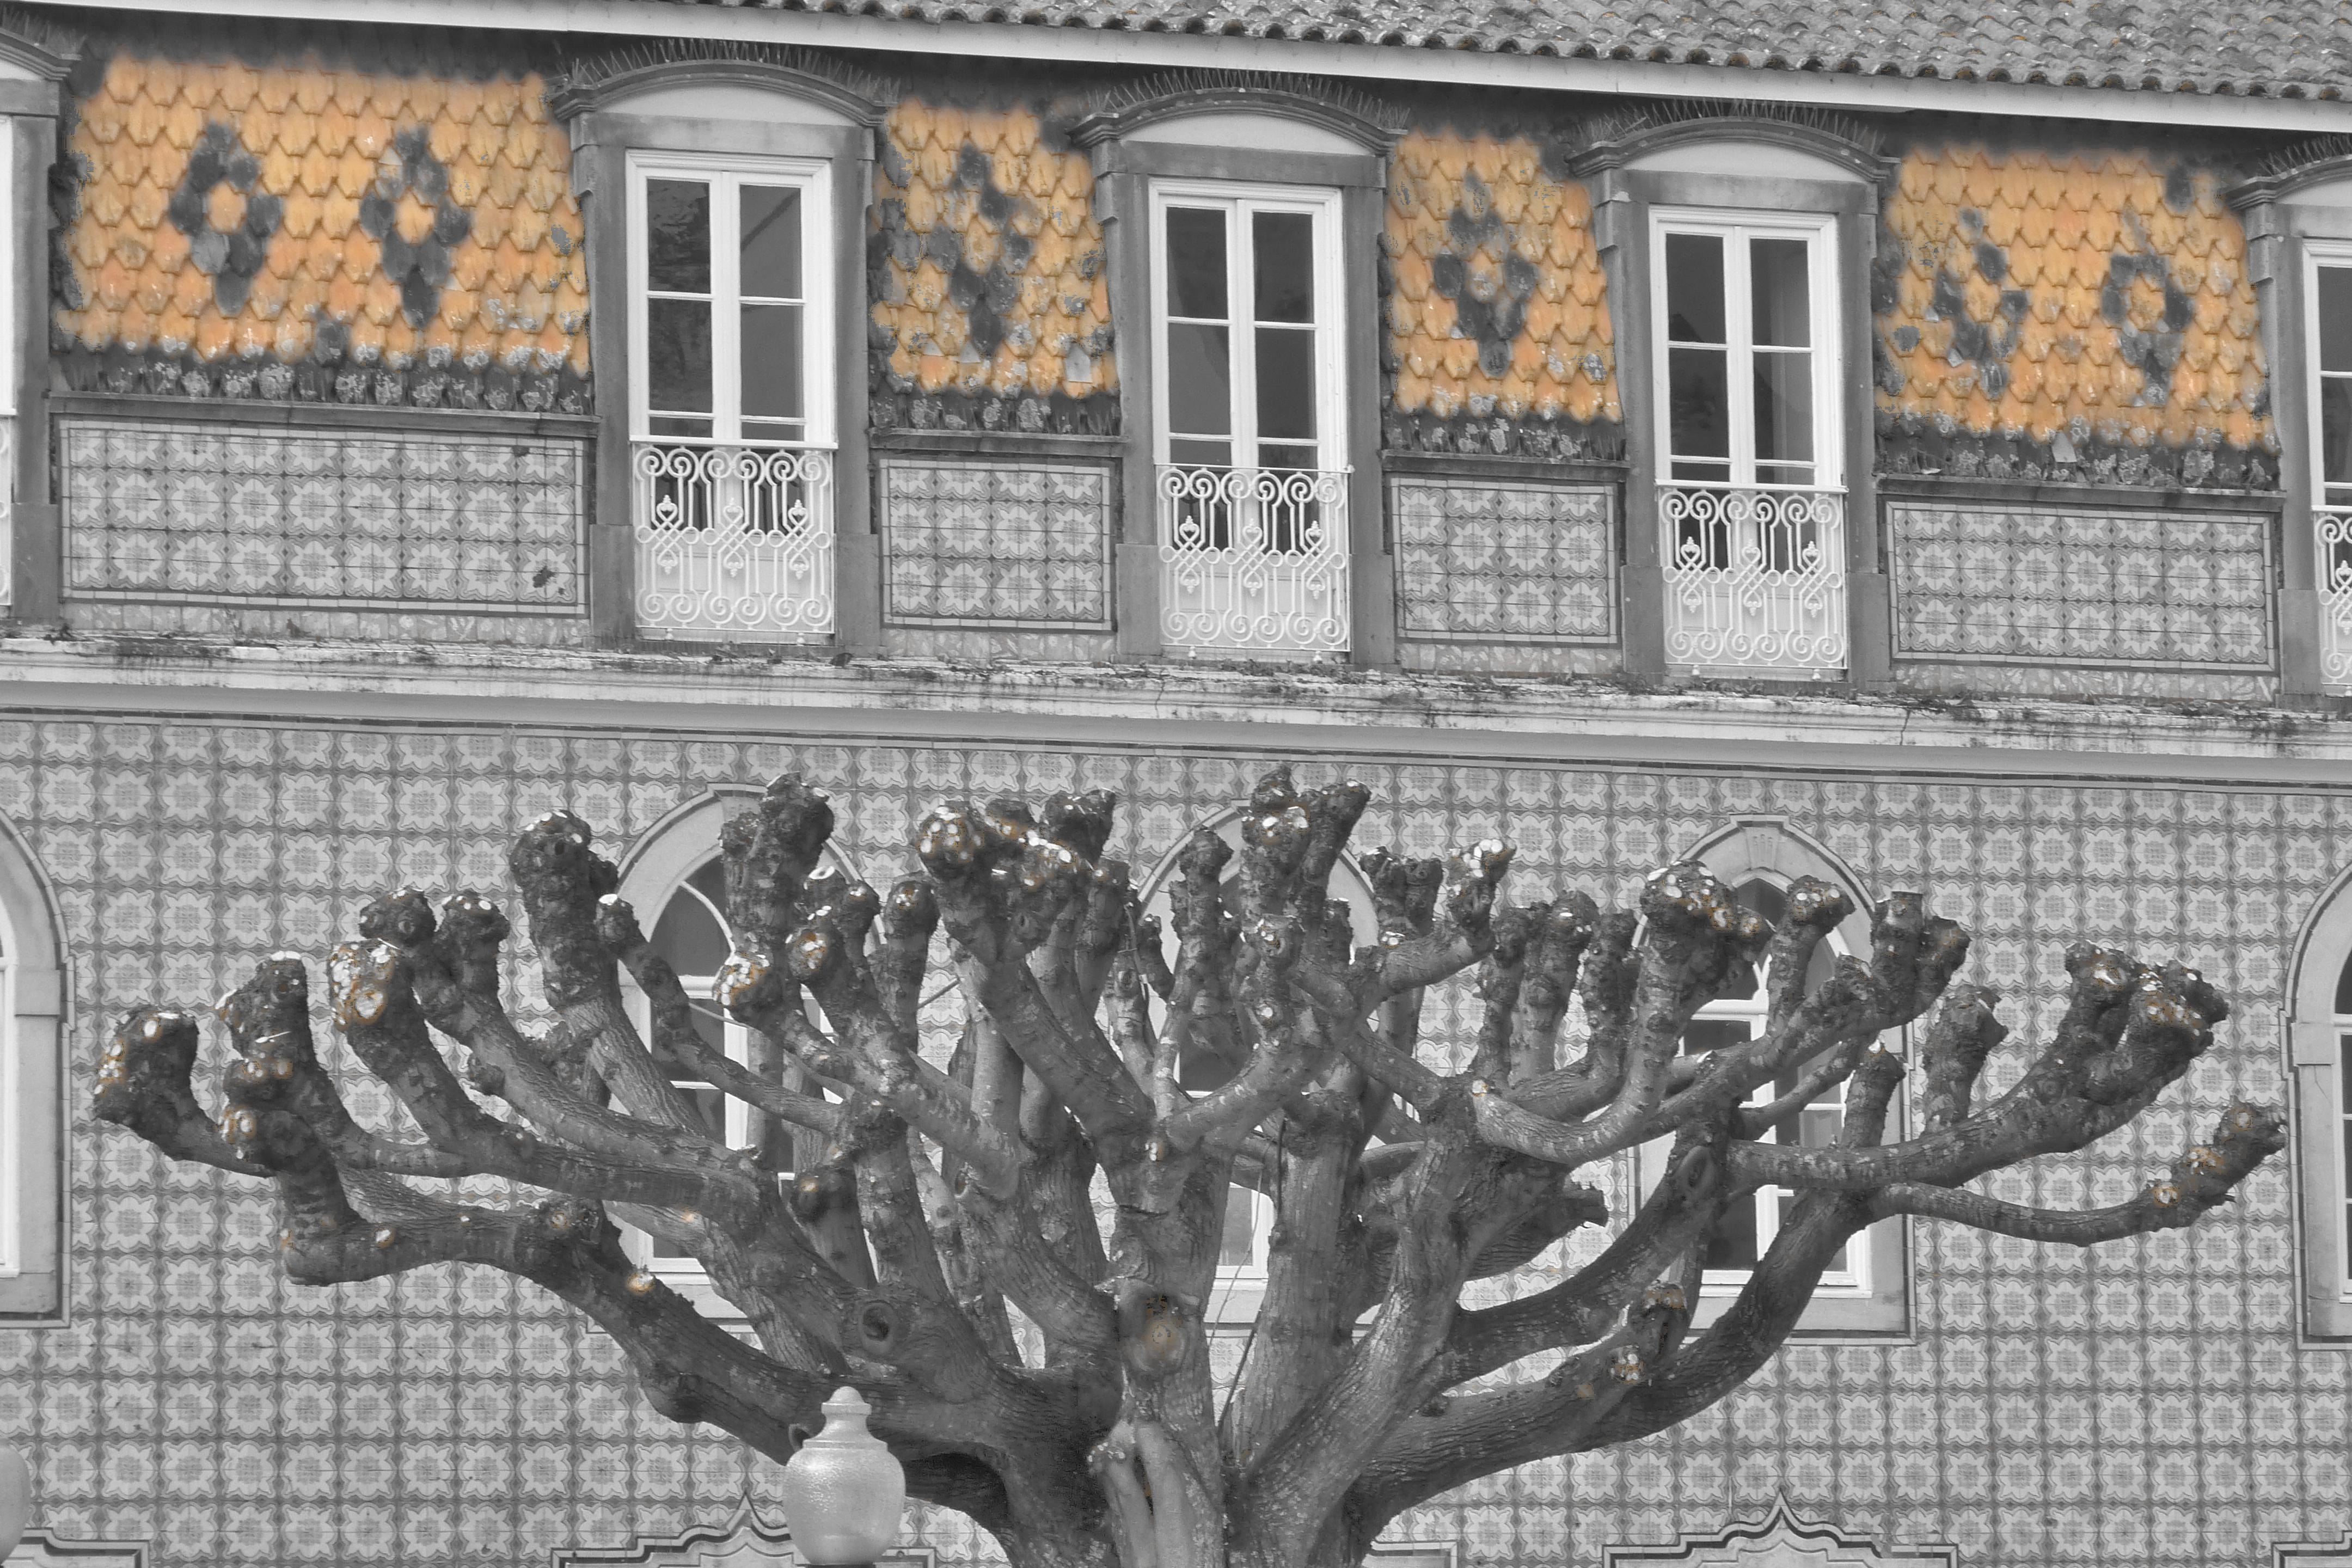
tree, window, home, wall, ornament, sculpture, art, carving, ancient history